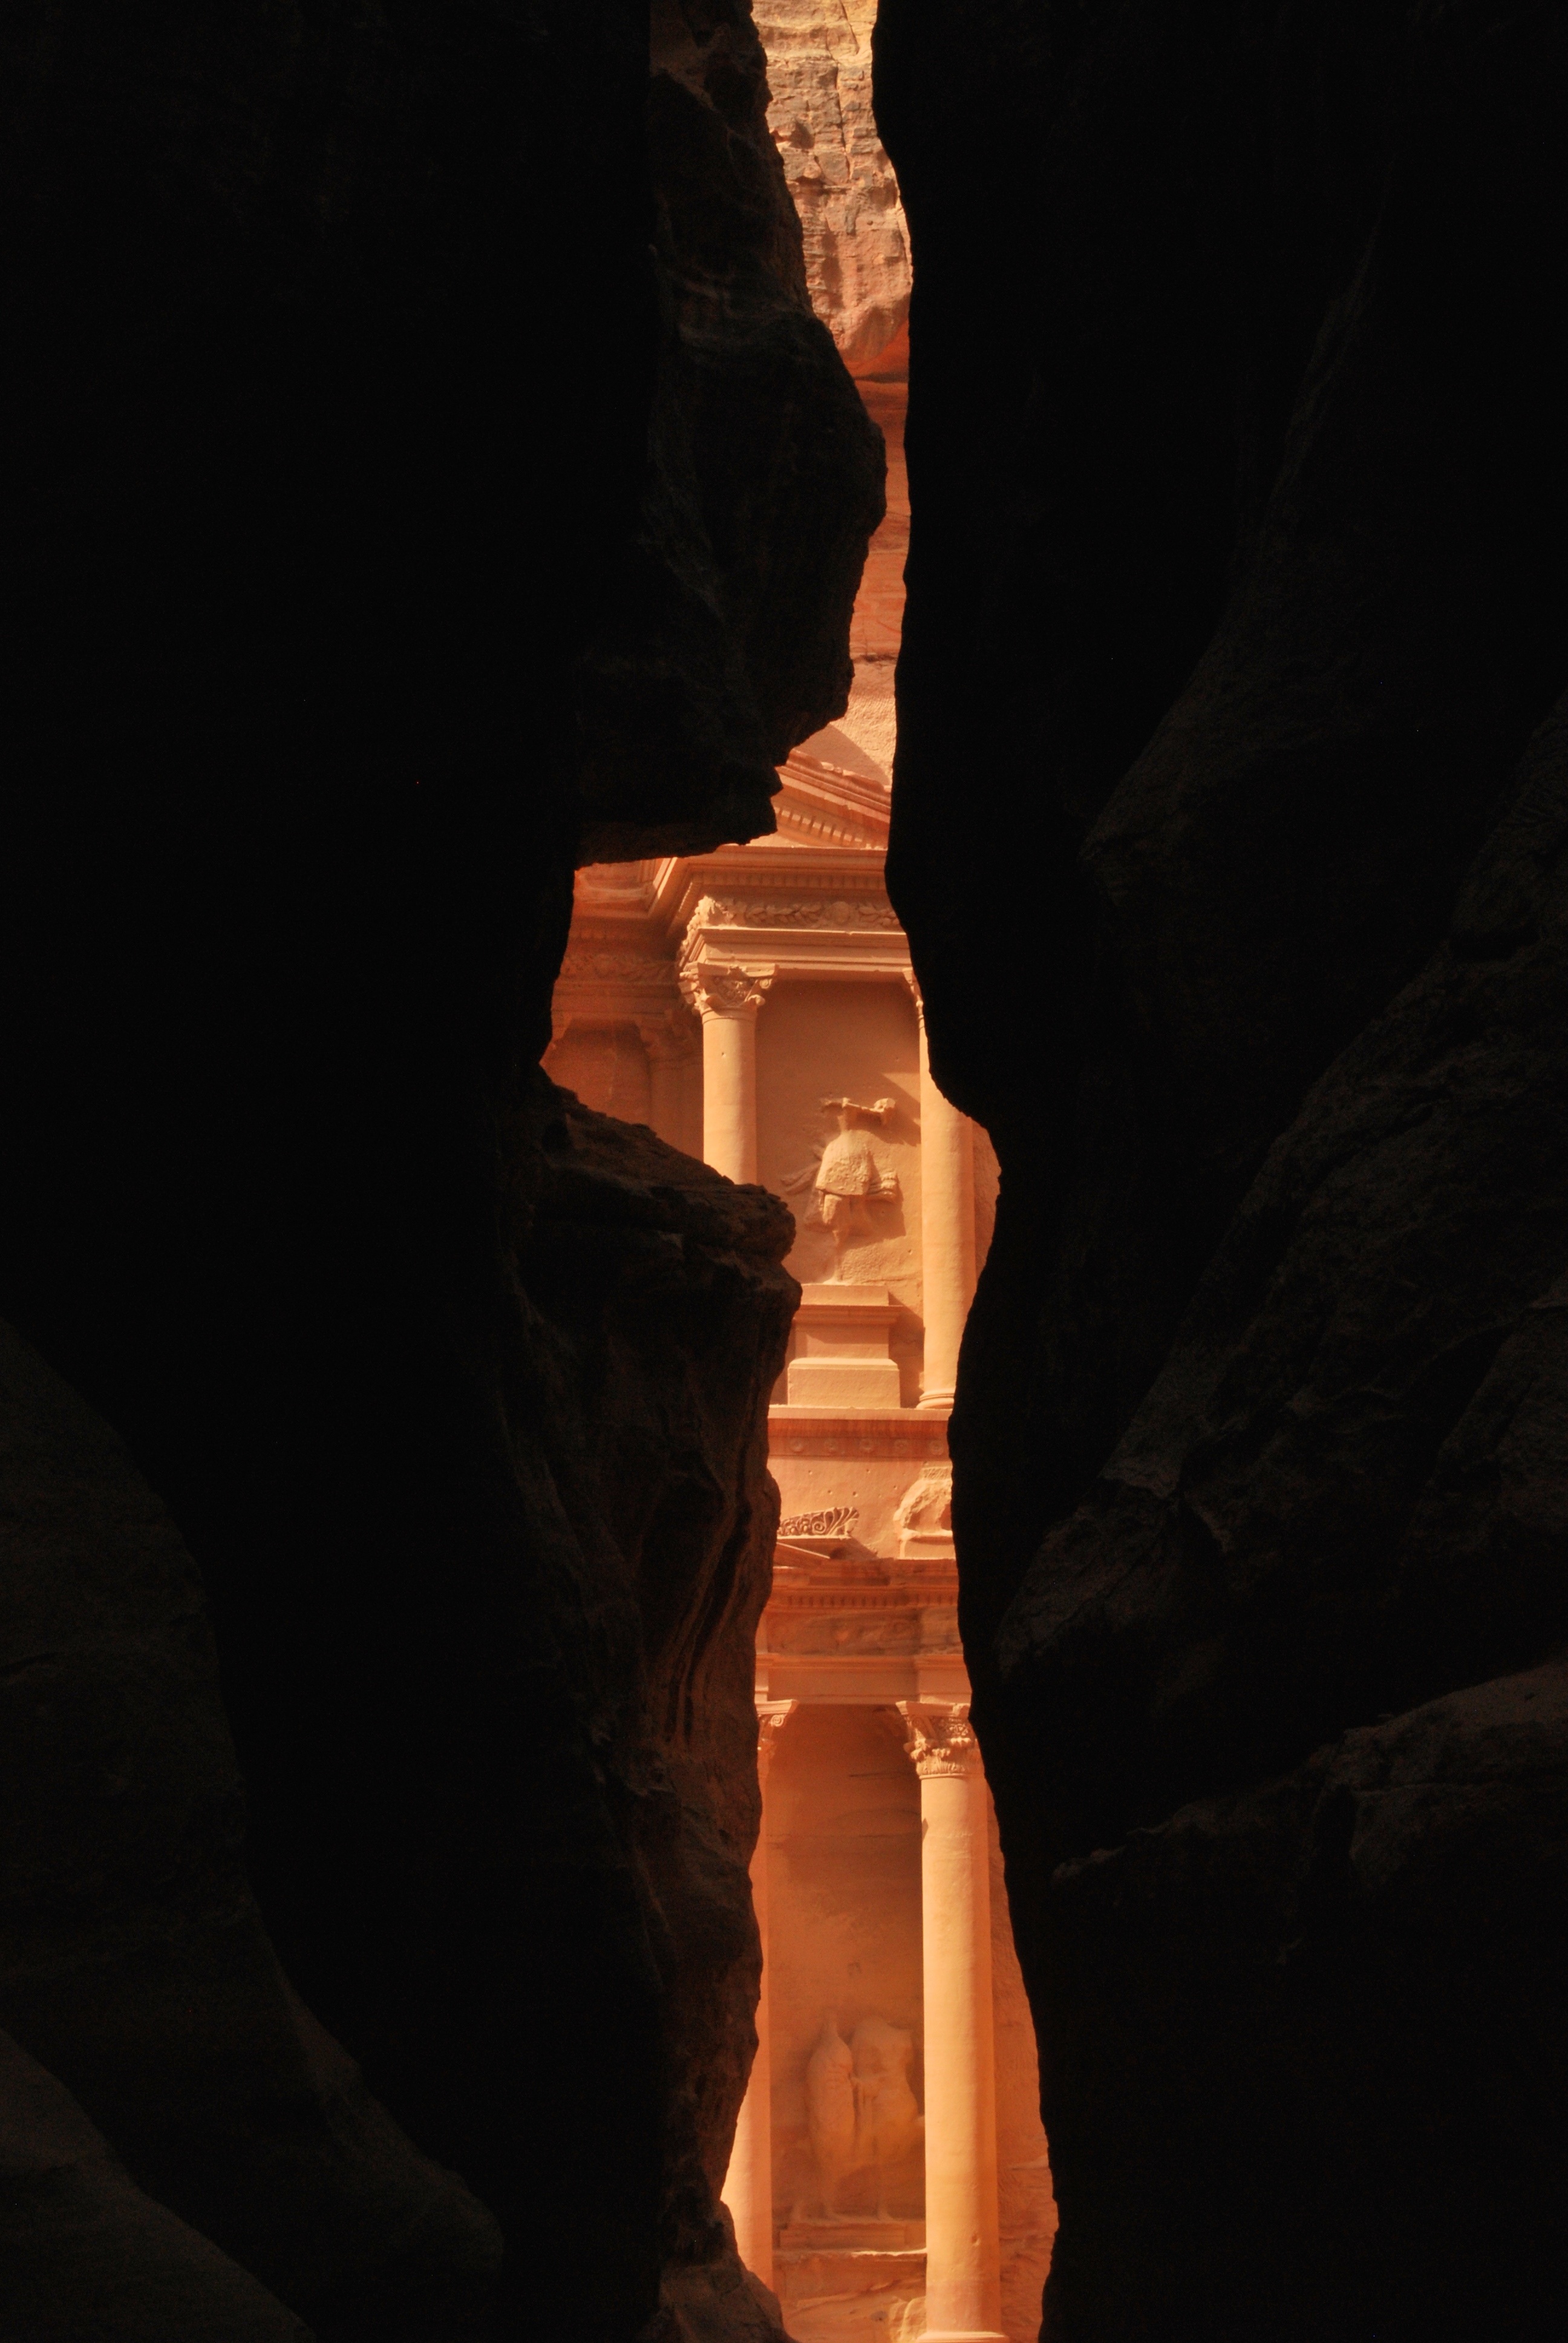
rock, formation, arch, cave, darkness, jordan, temple, petra, landform, wonder of the world